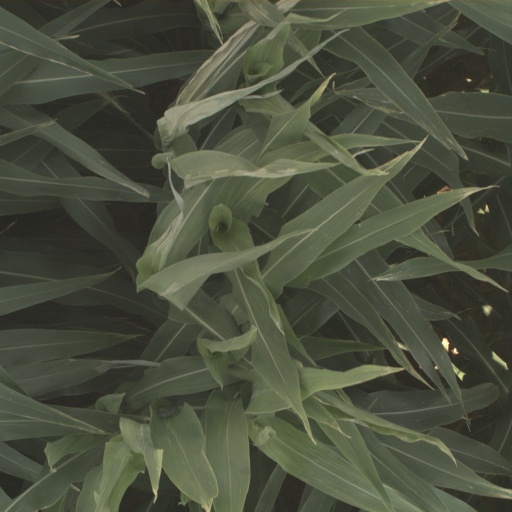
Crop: sorghum